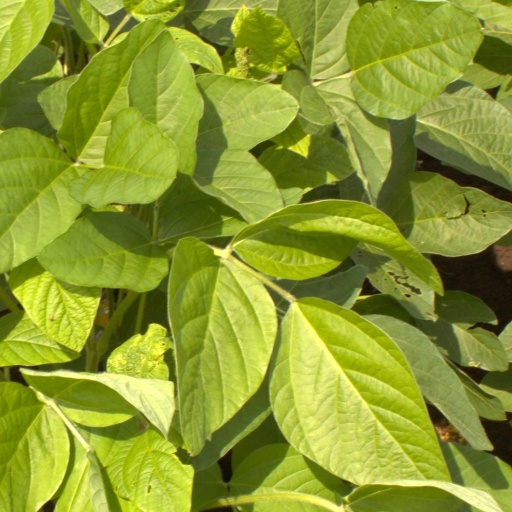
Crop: soybean